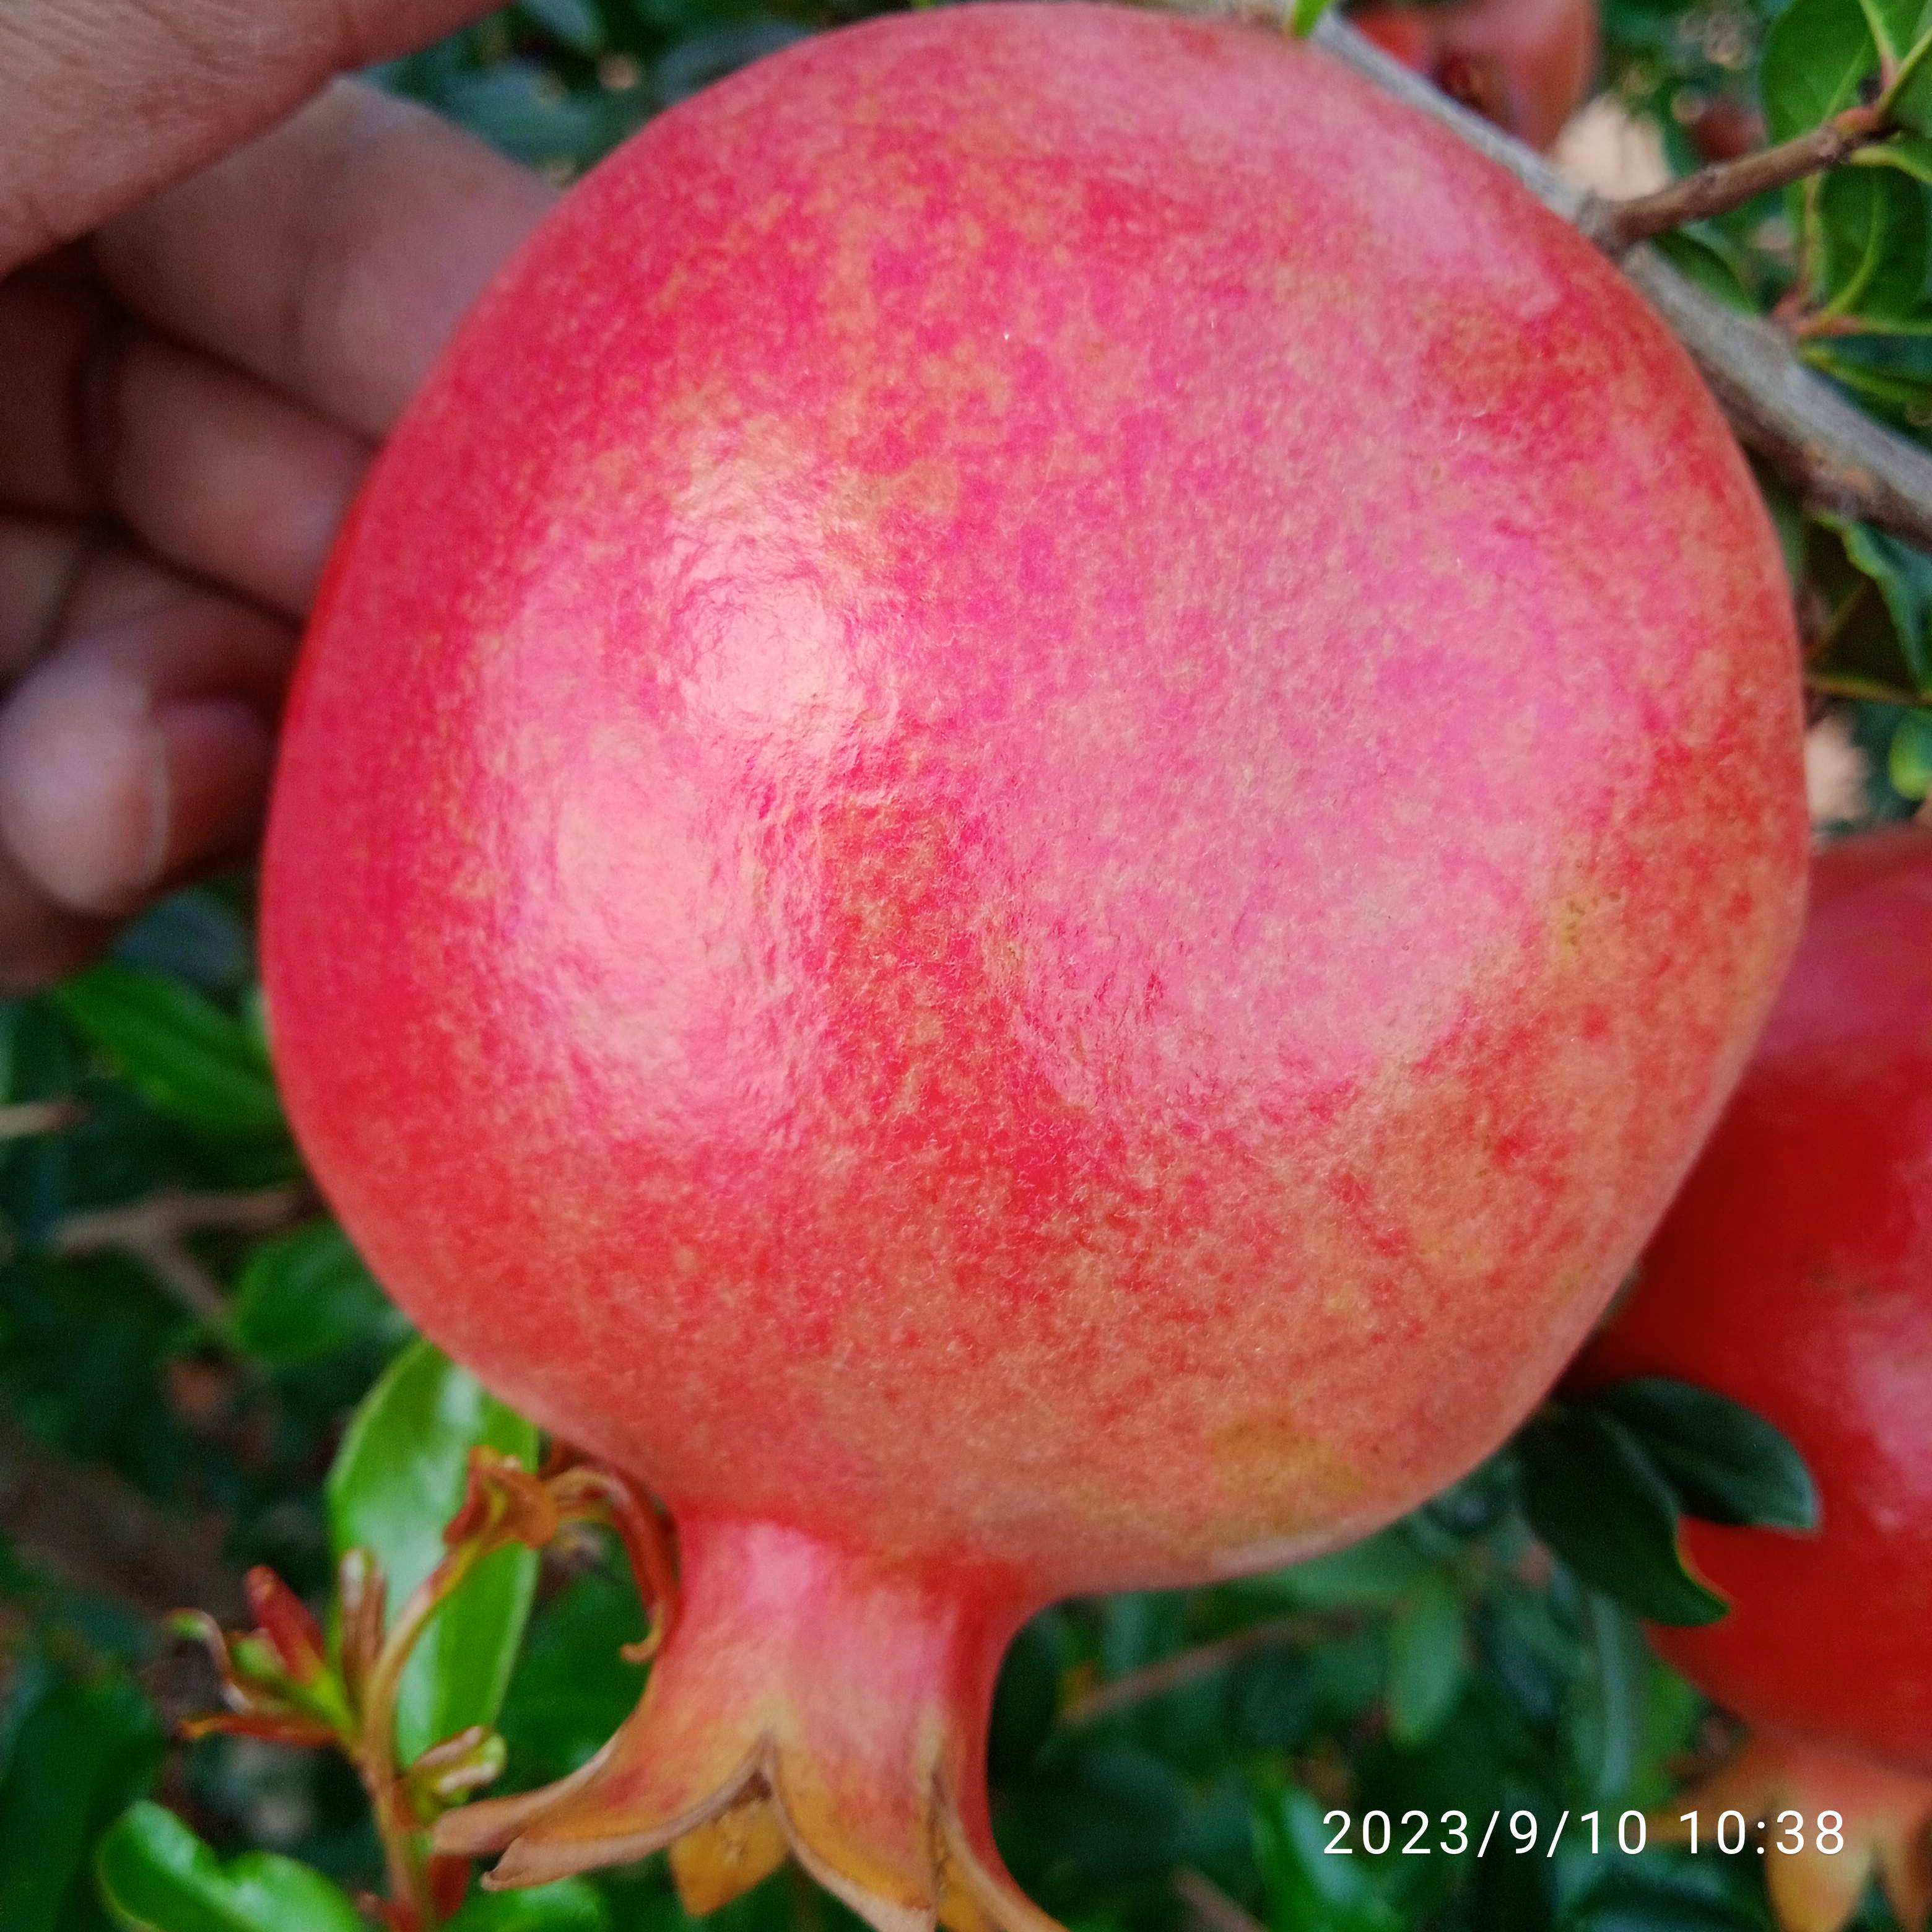
Label: Healthy